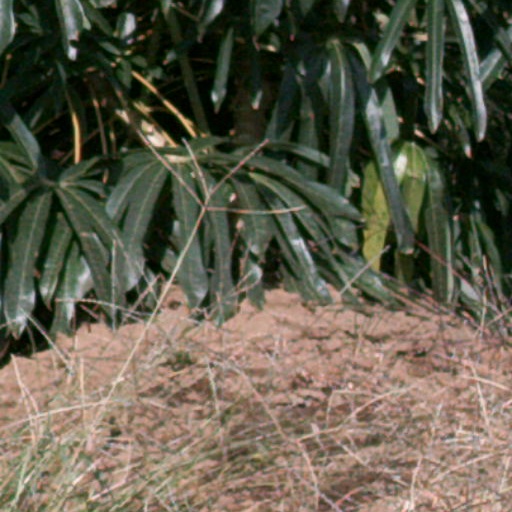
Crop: cassava